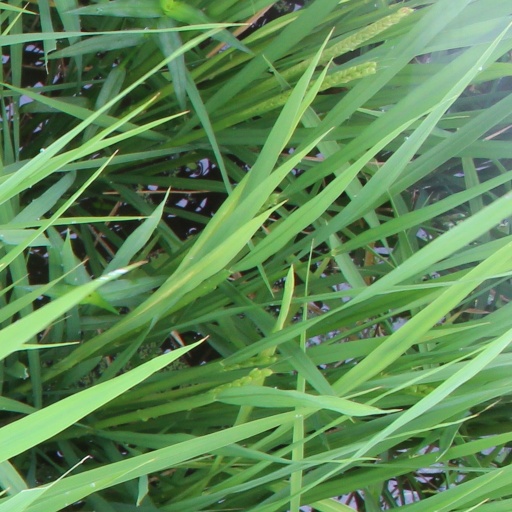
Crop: rice